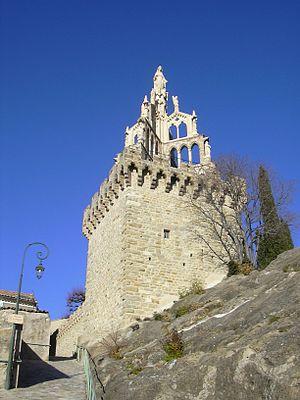
Nyons est une commune française, sous-préfecture du département de la Drôme en région Auvergne-Rhône-Alpes. La commune fait partie du Parc naturel régional des Baronnies provençales créé en 2015.
La tour Randonne ou chapelle Notre-Dame-de-Bon-Secours, est un des monuments emblématiques de la ville de Nyons, située dans la Drôme, en région Rhône-Alpes.